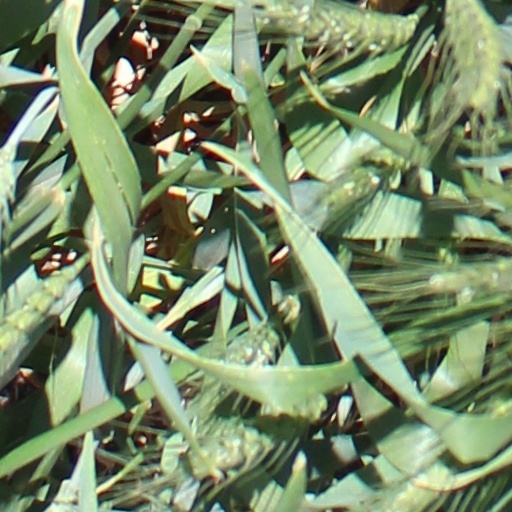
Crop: wheat